Larkspur, California

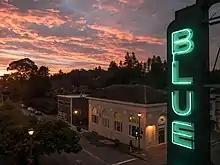
View of Larkspur at sunrise as seen from the Blue Rock Inn, formerly Hotel Merwin built in 1895

Larkspur is a city in Marin County, California, United States. Larkspur is located directly south of Kentfield and south of San Rafael, at an elevation of . As of the 2020 census, the city's population was 13,064. Larkspur's Police Department is shared with that of the neighboring Corte Madera and town of San Anselmo as the Central Marin Police Authority.